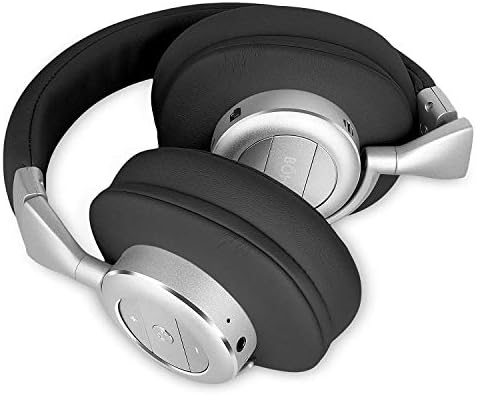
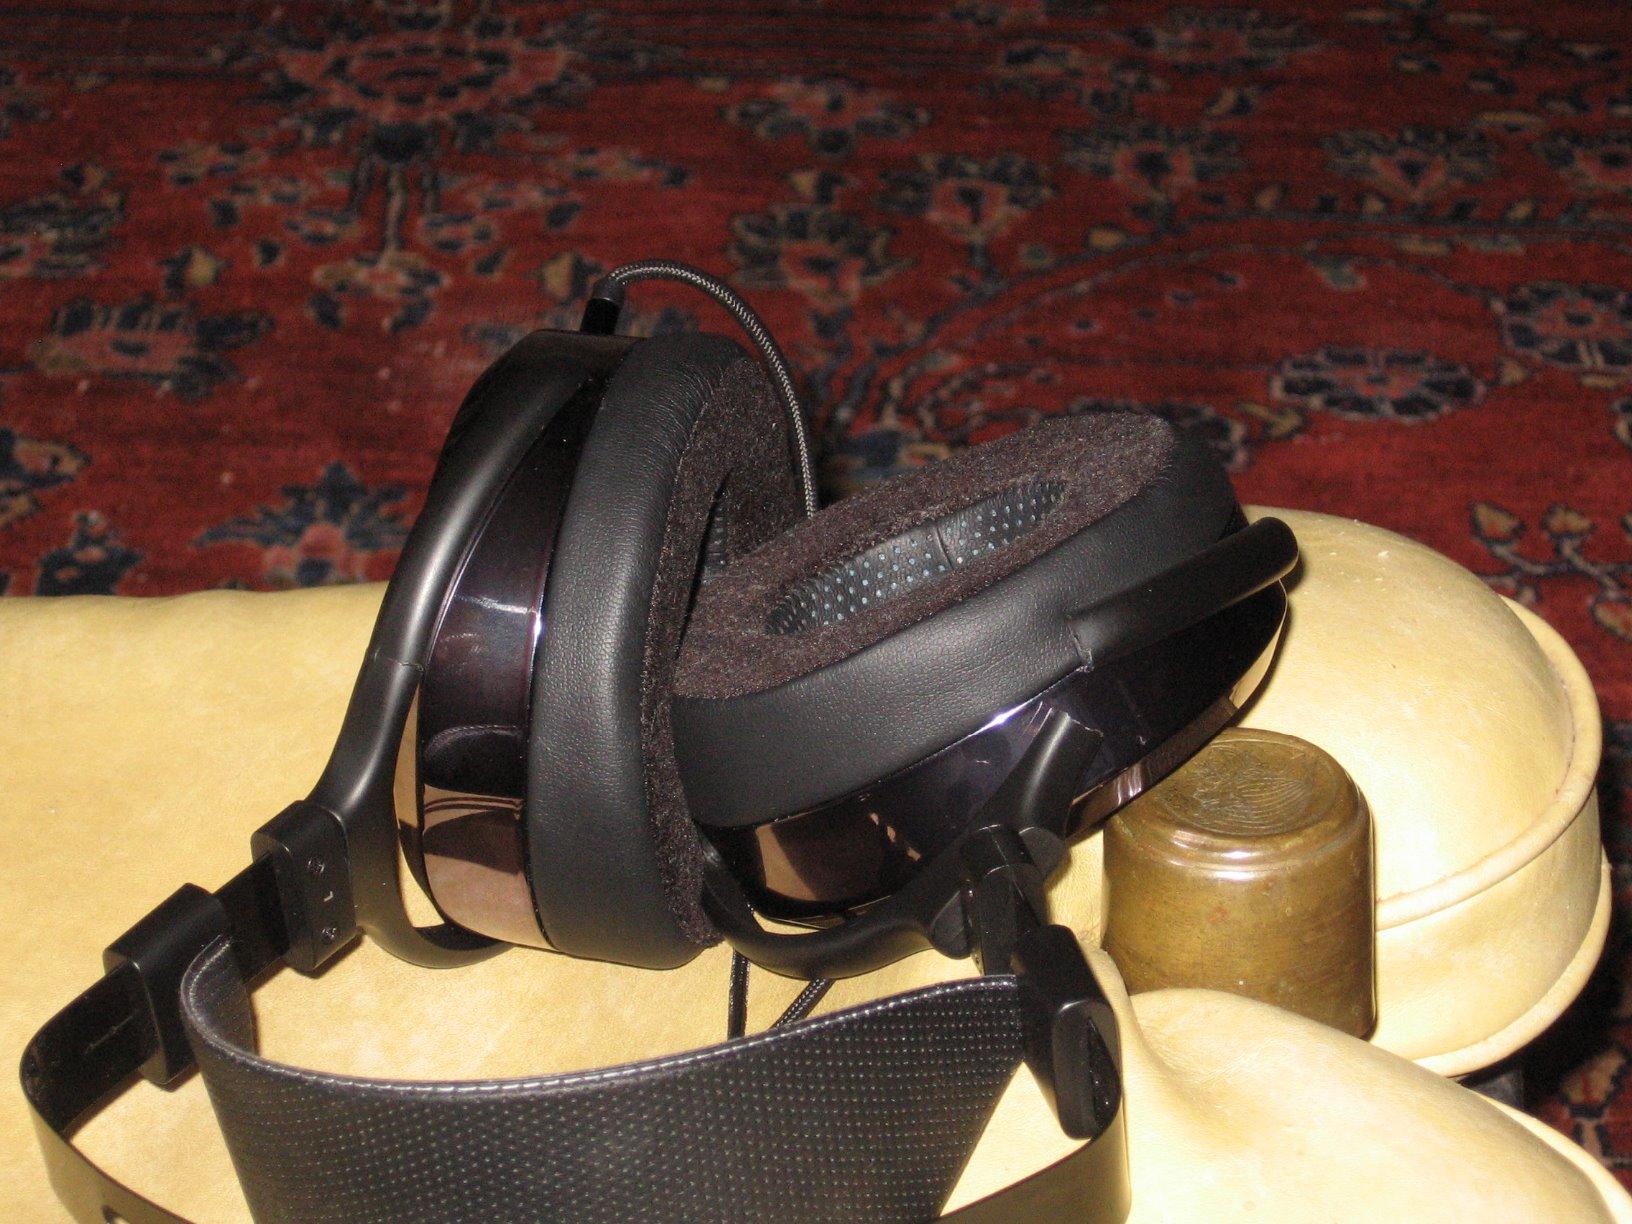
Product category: headphones
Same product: no